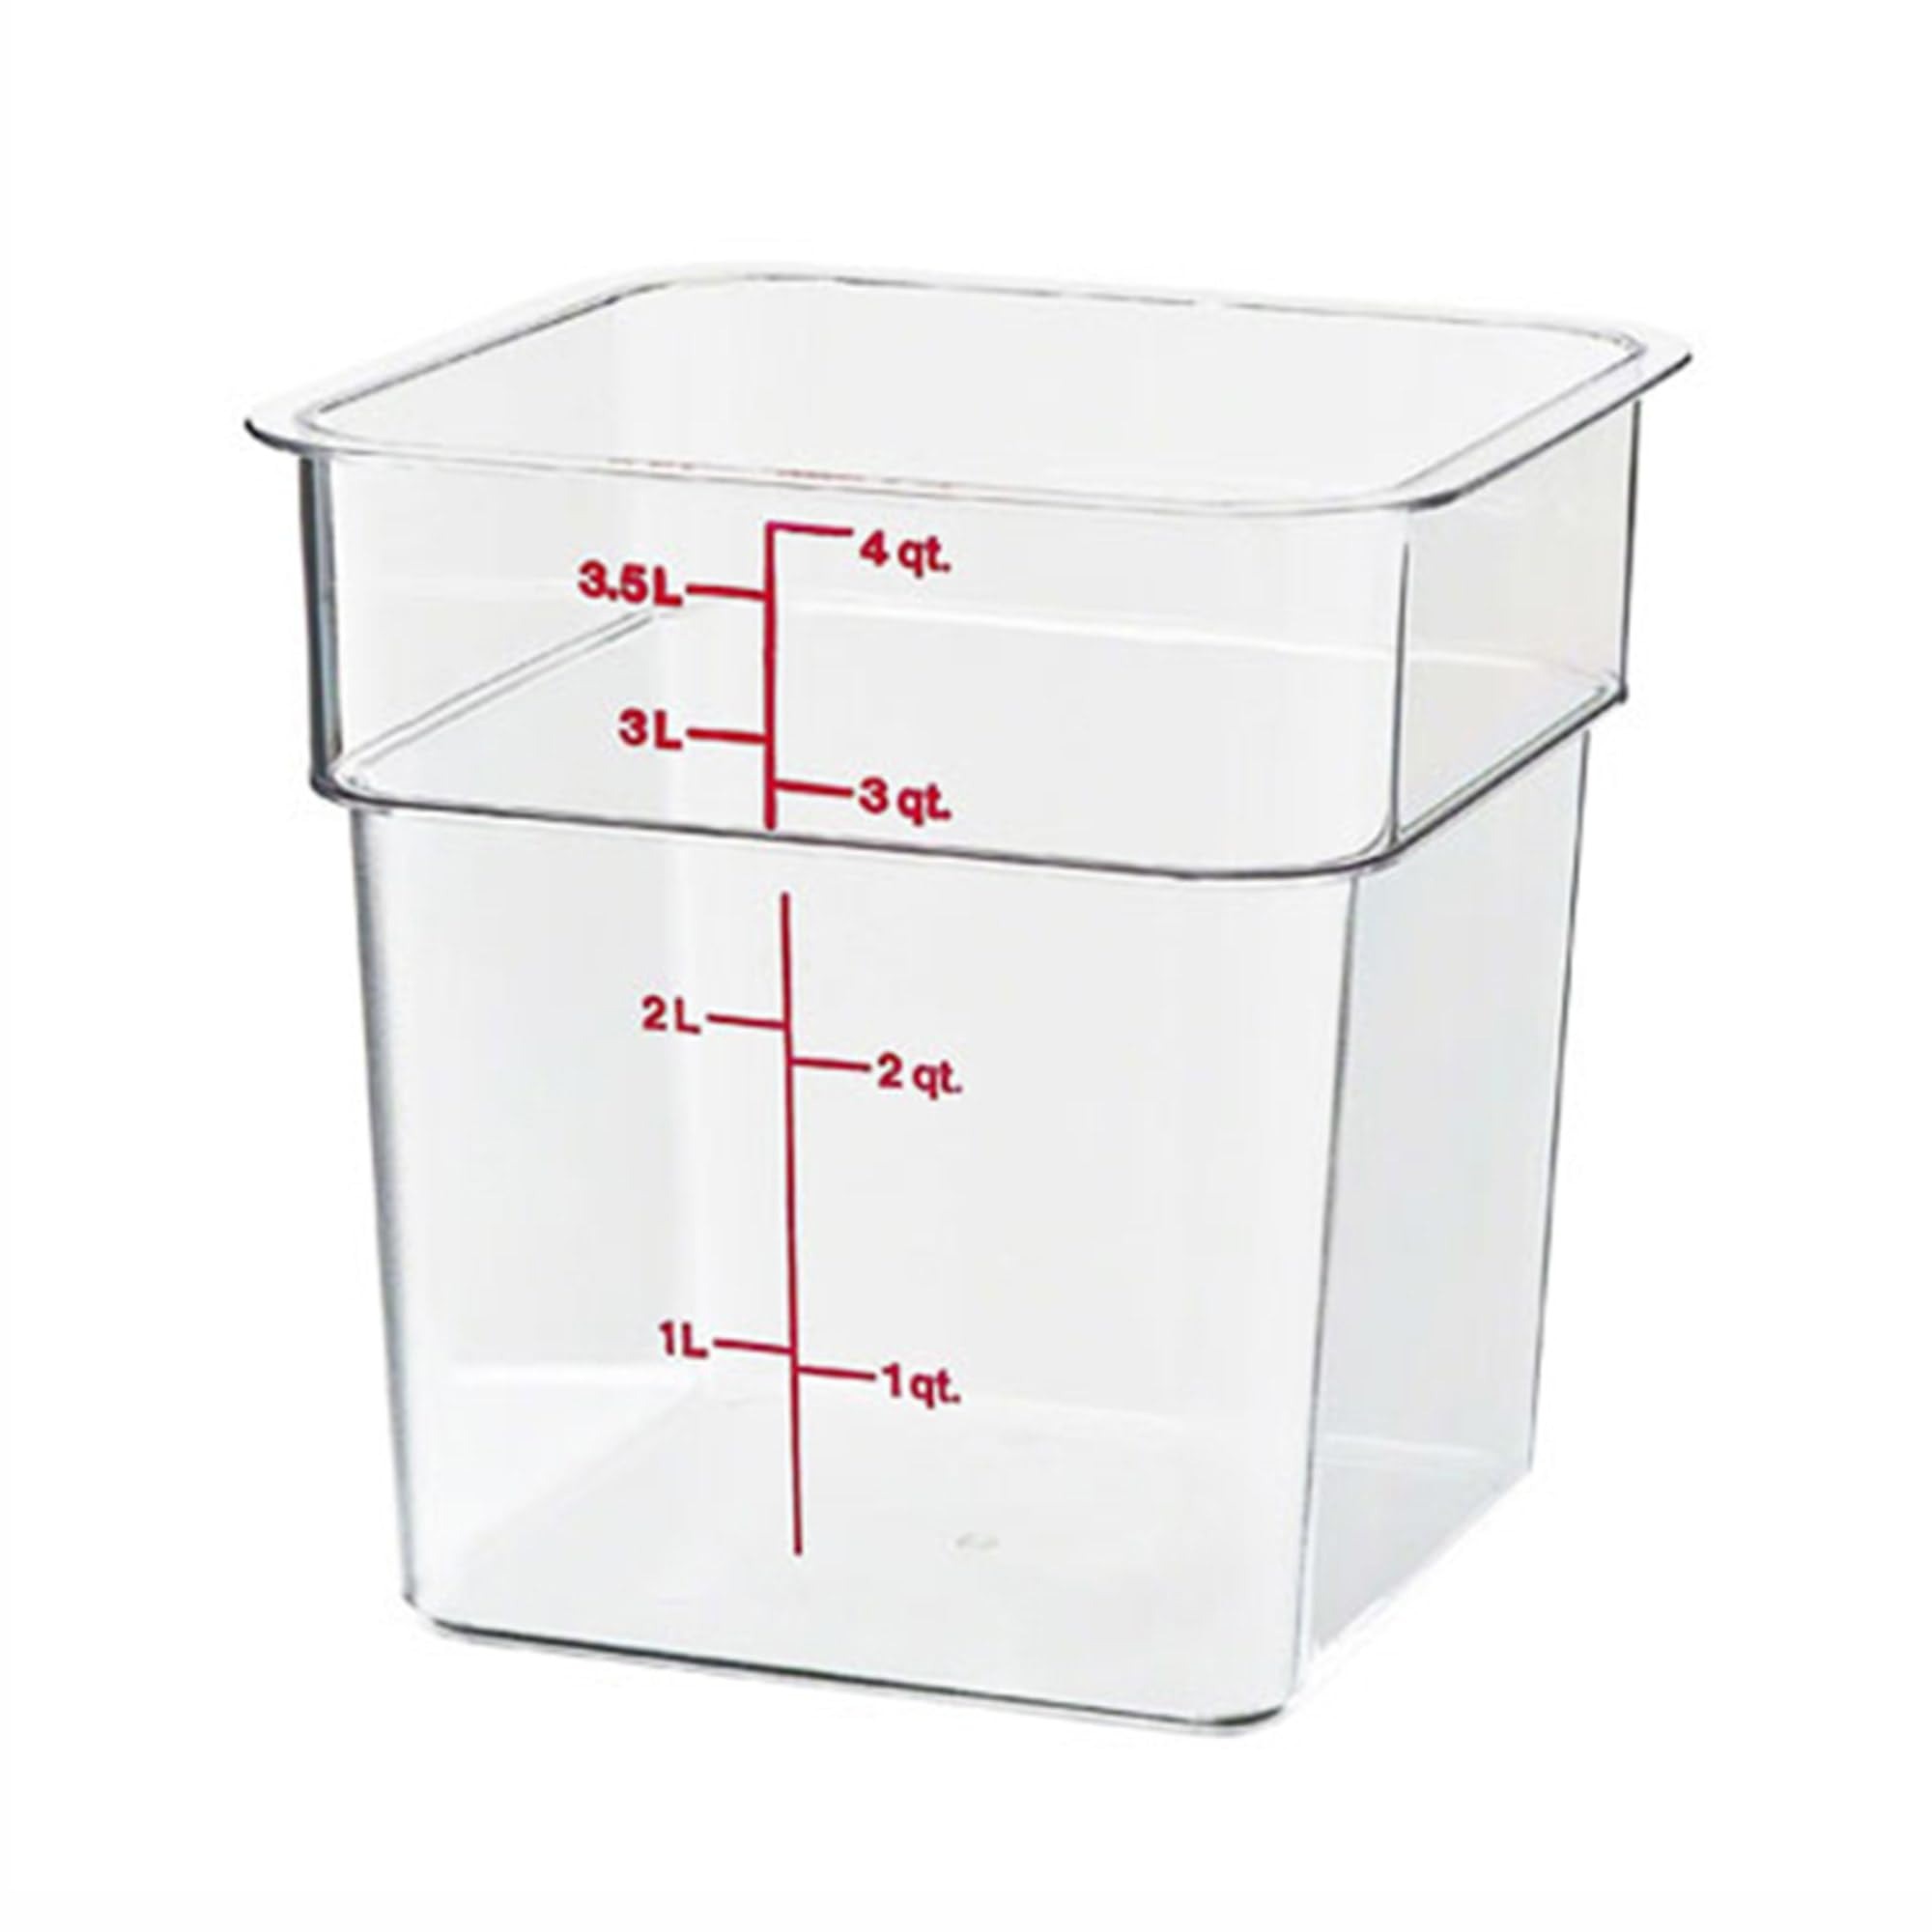
Item Name: Cambro 4SFSCW135 CamSquare Polycarbonate Square Food Storage container
Bullet Point 1: Capacity: 4 Quart
Bullet Point 2: Withstands temperatures of -40 to 210° F
Bullet Point 3: Material: Polycarbonate
Bullet Point 4: NSF
Bullet Point 5: Lids sold separately.
Product Description: <p>This food storage container is made of crystal clear, virtually unbreakable polycarbonate that won't be stained or harmed by food acids, oils and alcohol. Thanks to its square shape, this container can be conveniently packed onto shelves without wasting space, while its clear construction and easy to read winter rose gradations allow you to manage your inventory at a glance.</p>
Value: 2.0
Unit: Count

Price: 12.99